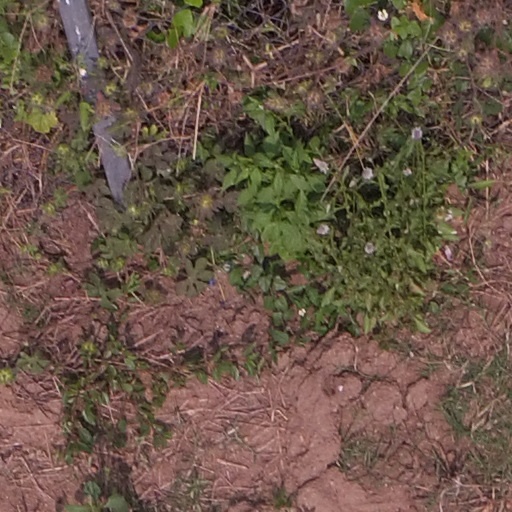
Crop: maize; corn